Gilmore Girls season 5

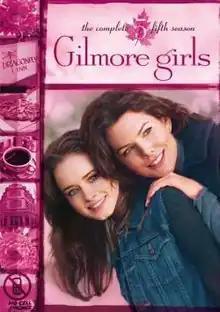
Season 5 DVD cover

The fifth season of "Gilmore Girls", an American comedy drama television series, began airing on September 21, 2004, on The WB. The season concluded on May 17, 2005, after 22 episodes. The season aired Tuesdays at 8:00 pm.